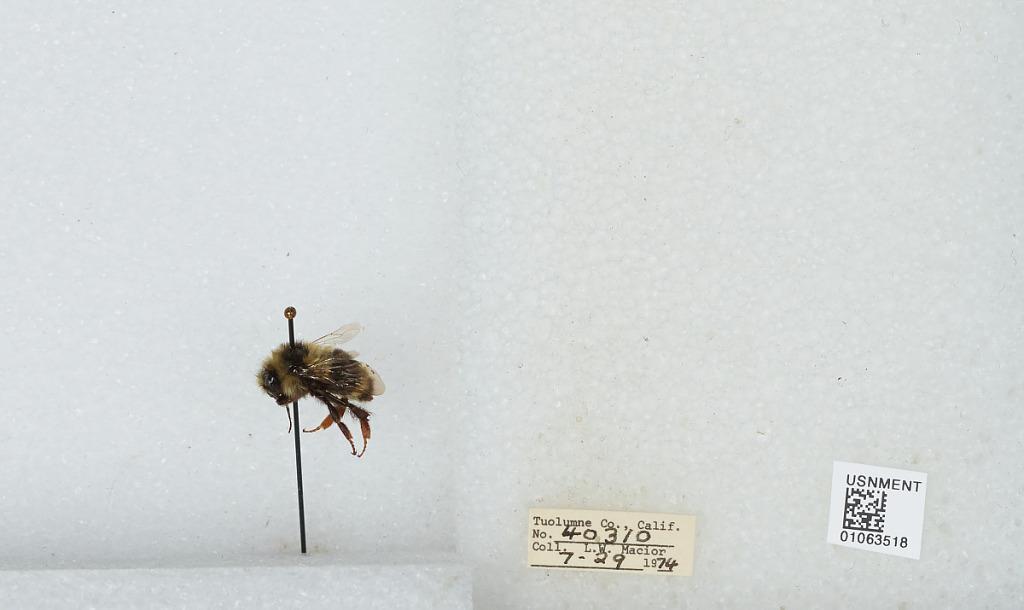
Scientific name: Bombus bifarius nearcticus
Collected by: L. Macior
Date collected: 1974-7-29
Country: United States
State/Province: California
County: Tuolumne
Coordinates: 38.02, -119.94